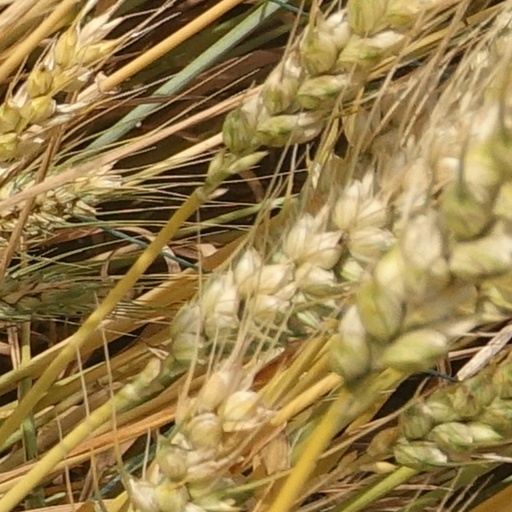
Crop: wheat